175th Field Regiment, Royal Artillery

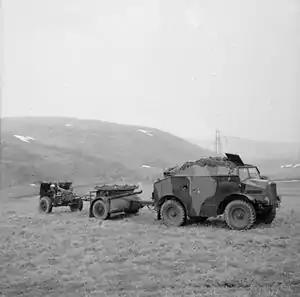
A 25-pounder gun and Quad tractor on a training exercise in the UK.

By the beginning of 1942 the imminent threat of invasion had passed, the coast artillery batteries were fully established, and the RA required gunners for the field forces. The remaining Defence Regiments in the UK were disbanded or converted into field artillery. On 12 January 1942 10th Defence Rgt was converted into 175th Field Regiment at Tiverton, Devon, and 945, 947 and 949 Defence Btys were designated A, B and C Btys. At the same time 12th Defence Regt and 955 Defence Bty were disbanded, and the personnel of 956 Defence Bty helped to form C Bty. A, B and C Btys were redesignated P, Q and R on 11 March. At this period the establishment of a field regiment was three batteries, each of two troops of four 25-pounder guns.